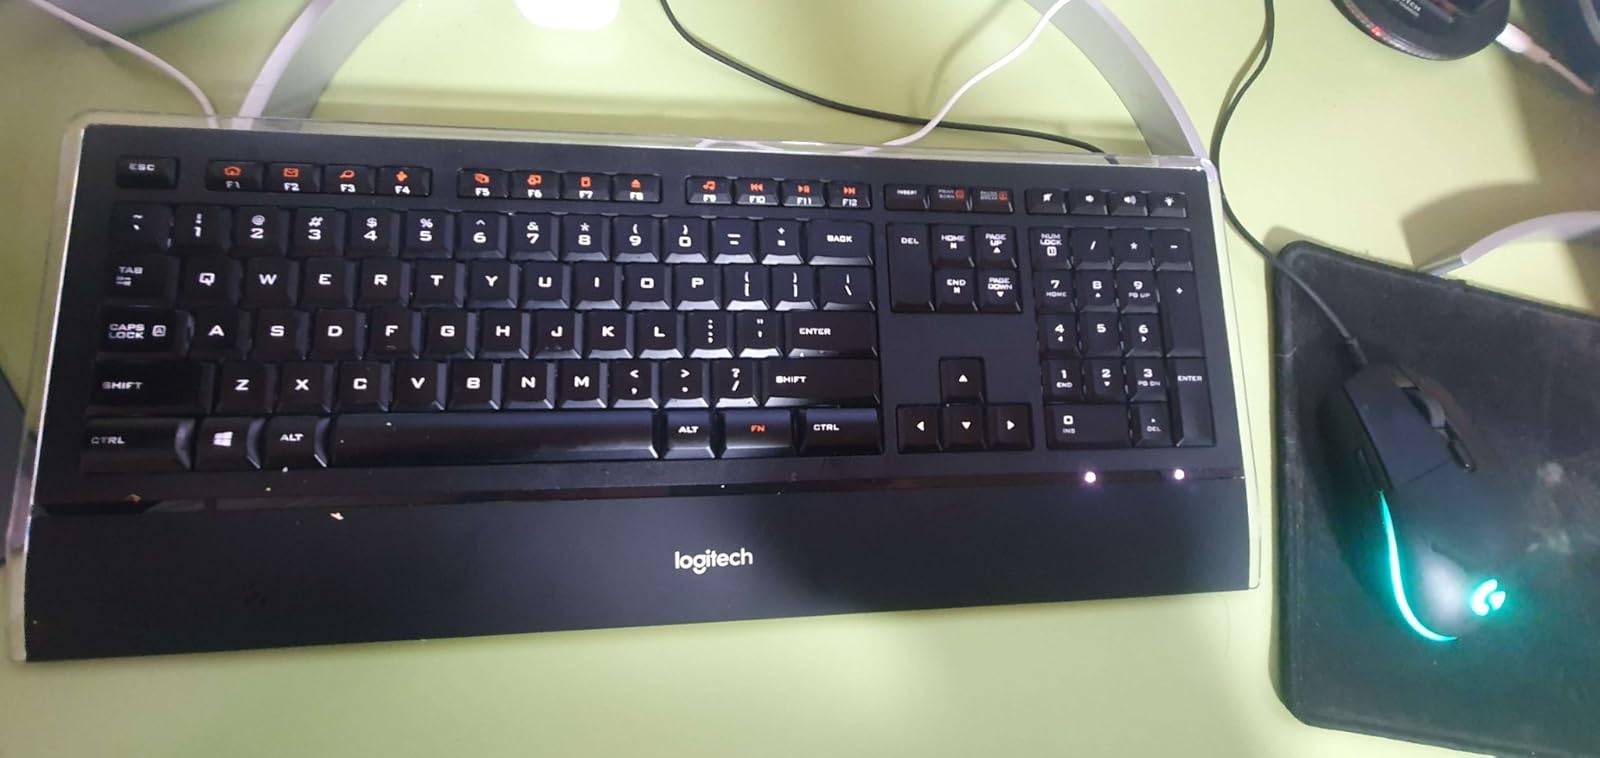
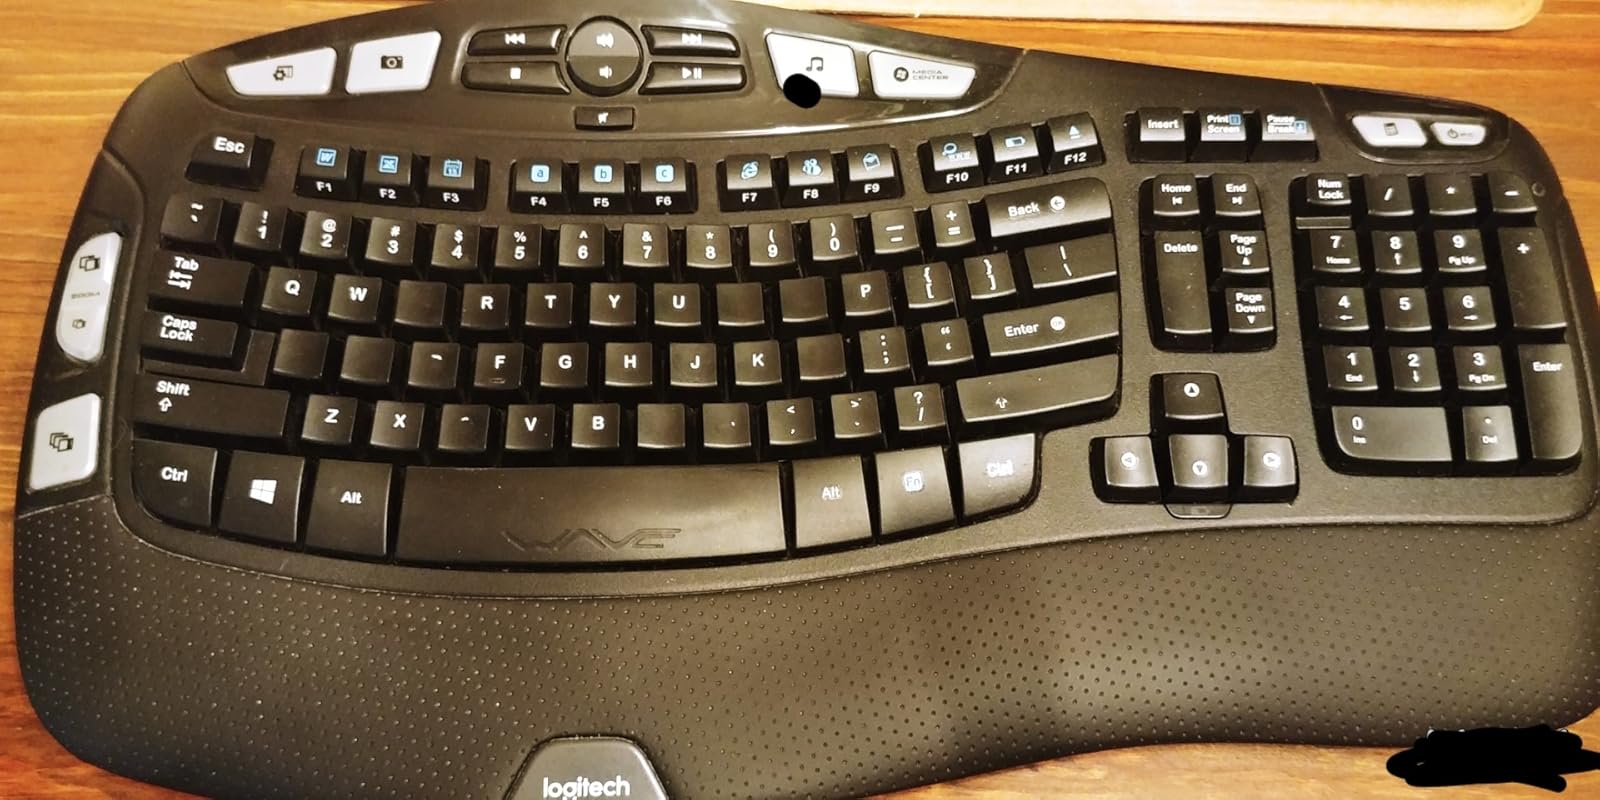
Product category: keyboard
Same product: no